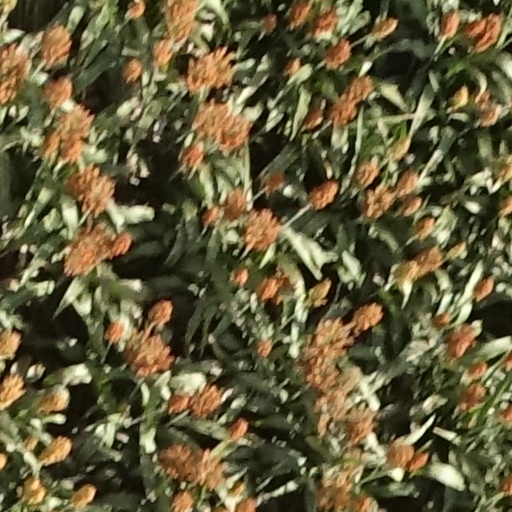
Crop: sorghum